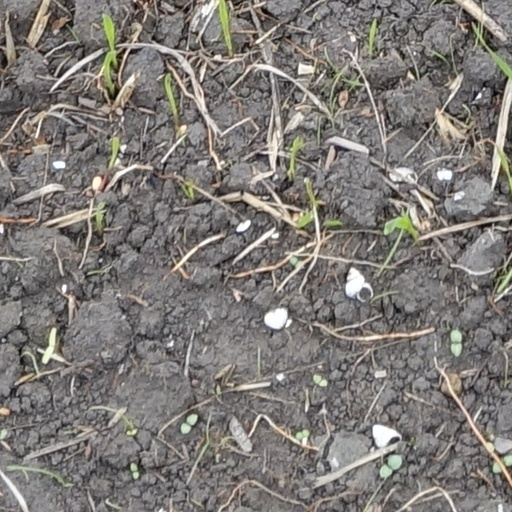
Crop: wheat